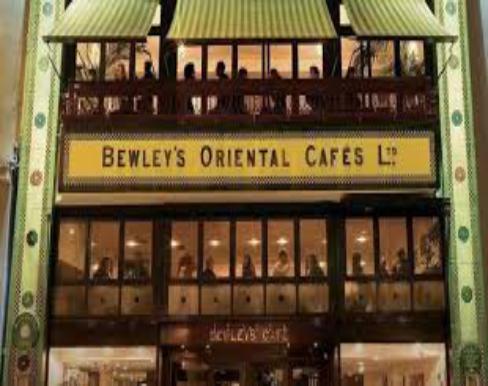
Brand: Bewley's
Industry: Food